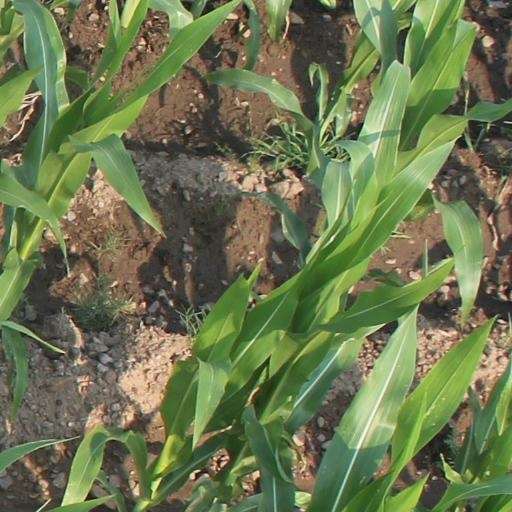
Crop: maize; corn